Northwestern Polytechnic

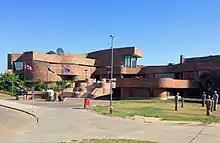
Grande Prairie campus main entry

Collaborative programs with other institutions such as the University of Alberta allow students to complete some bachelor's degrees at NWP, including the Bachelor of Science – Agriculture. Other degree programs require transferring to another institution to complete their degree after studying at the college. Some arrangements also allow for a student to start studies at another facility and complete their degree program at the college. In total, over 20 different routes for university studies are offered, and some degrees can be completed at the college.